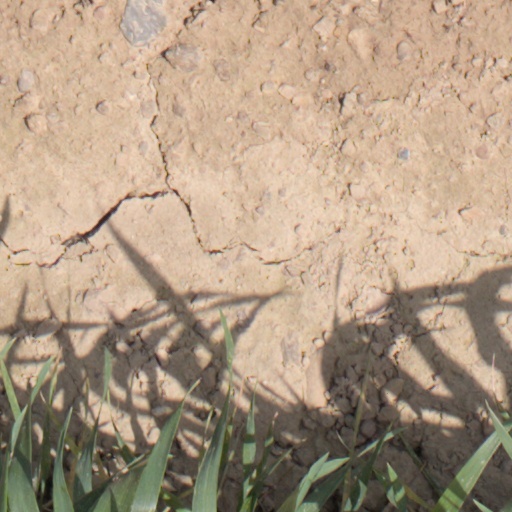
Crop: wheat